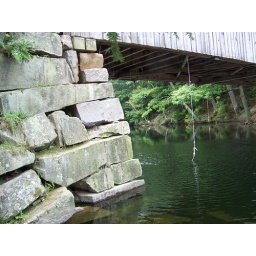
water under the bridge